Public housing estates in Ho Man Tin

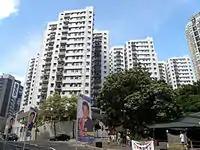
Chun Man Court

Cascades is a Sandwich Class Housing Scheme estate developed by the Hong Kong Housing Society in Chung Hau Street, No. 12 Hill, Kowloon, Hong Kong. It is located near Chun Man Court, Ho Man Tin Estate, Ho Man Tin Government Offices, Hong Kong Metropolitan University and the Hong Kong Housing Authority Headquarters. It consists of four residential blocks completed in 1999 and offering 712 units. Cascades is located in Oi Man constituency of the Kowloon City District Council. It was formerly represented by Mak Sui-ki, who was elected in the 2019 elections until July 2021.